WrestleMania XXIV

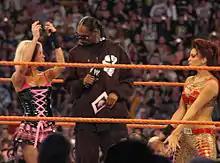
Snoop Dogg at WrestleMania XXIV with Ashley Massaro and tag team partner Maria

Before the show aired live on pay-per-view, Kane won a 24-man Interpromotional Battle Royal, an elimination style match where the last person remaining was the winner, to win an ECW Championship match against Chavo Guerrero later that night. The event officially began with John Legend singing a rendition of "America the Beautiful".